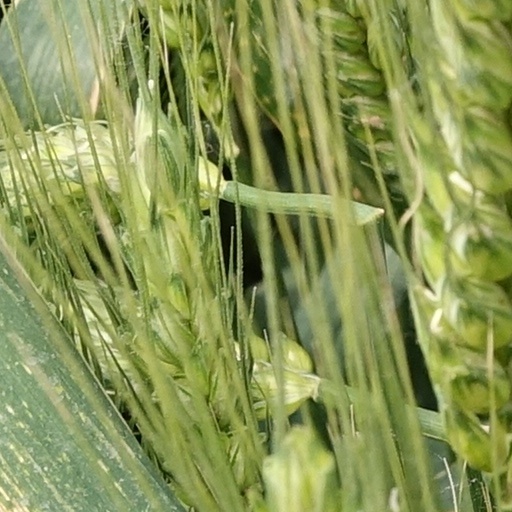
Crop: wheat